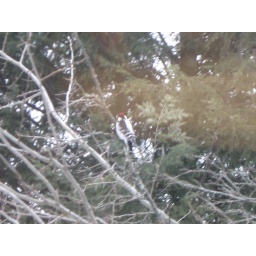
identified as such in our bird book but apparently it is difficult to see the red on its belly